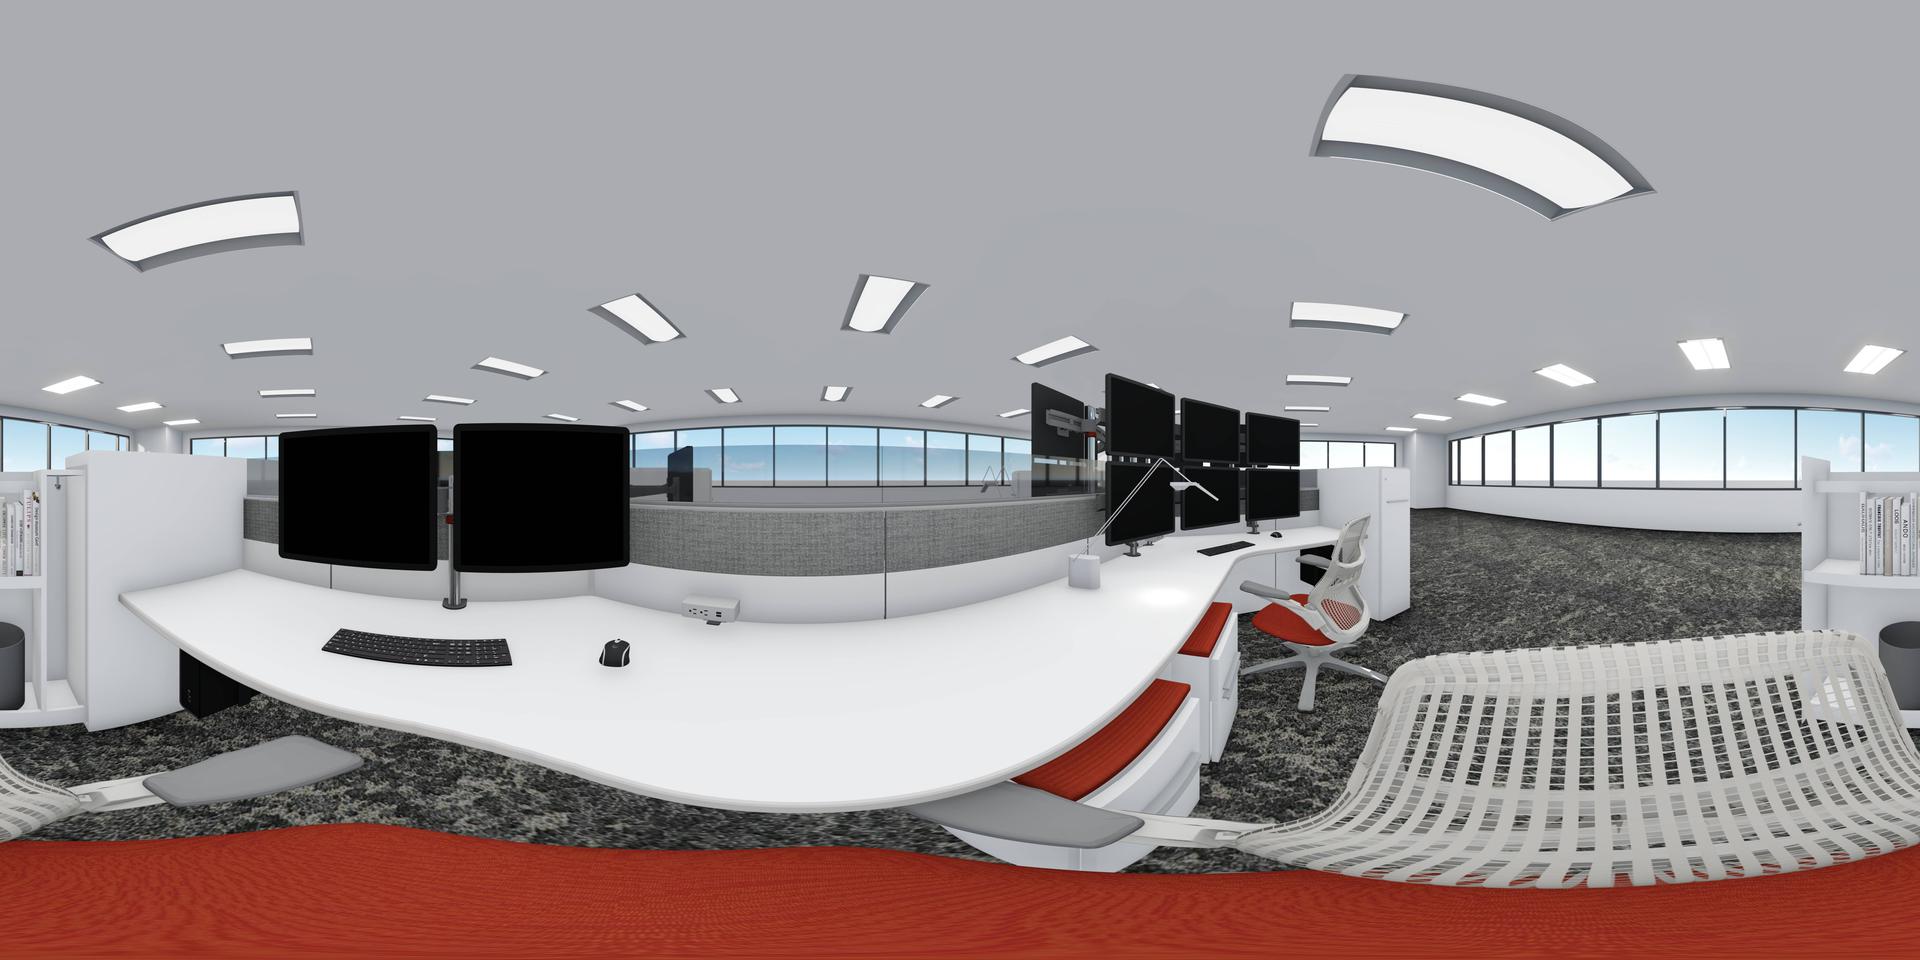
Referred object: the white office chair with red seat

Referred object: the red seat cushion

Referred object: the white office chair opposite the bank of monitors